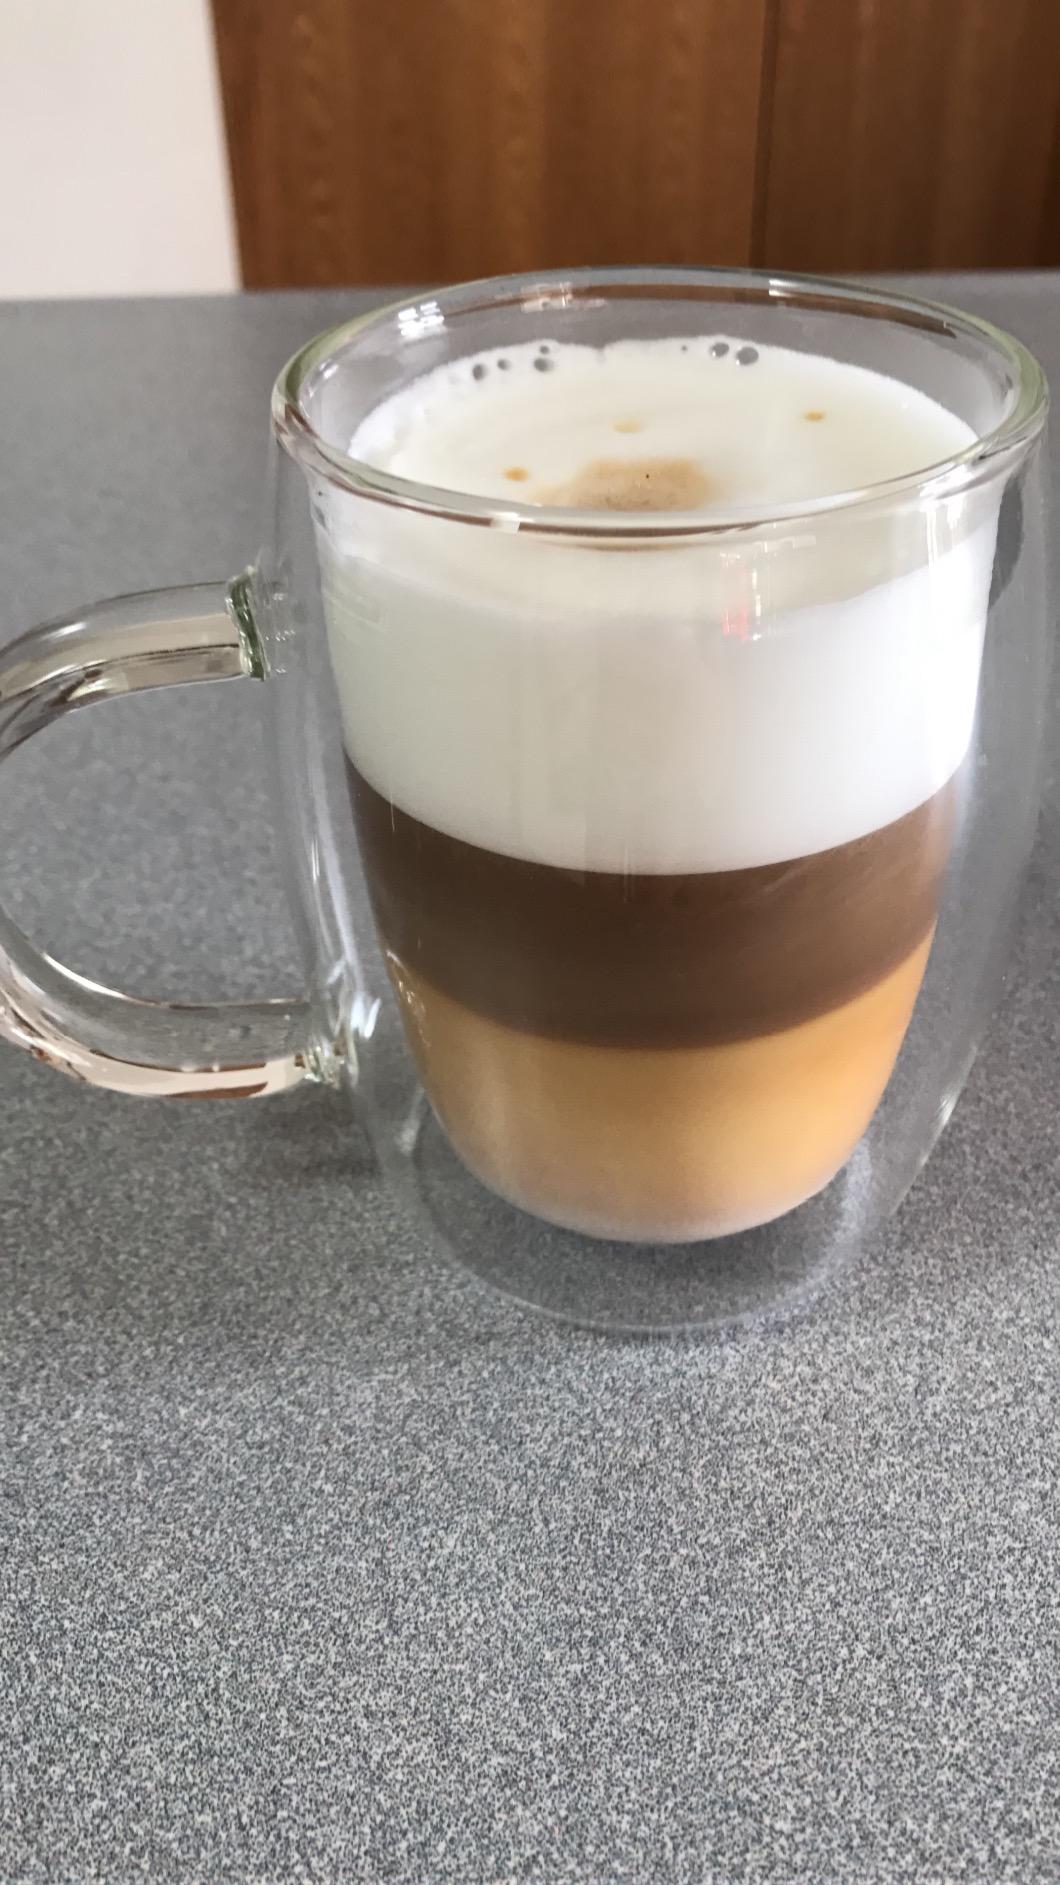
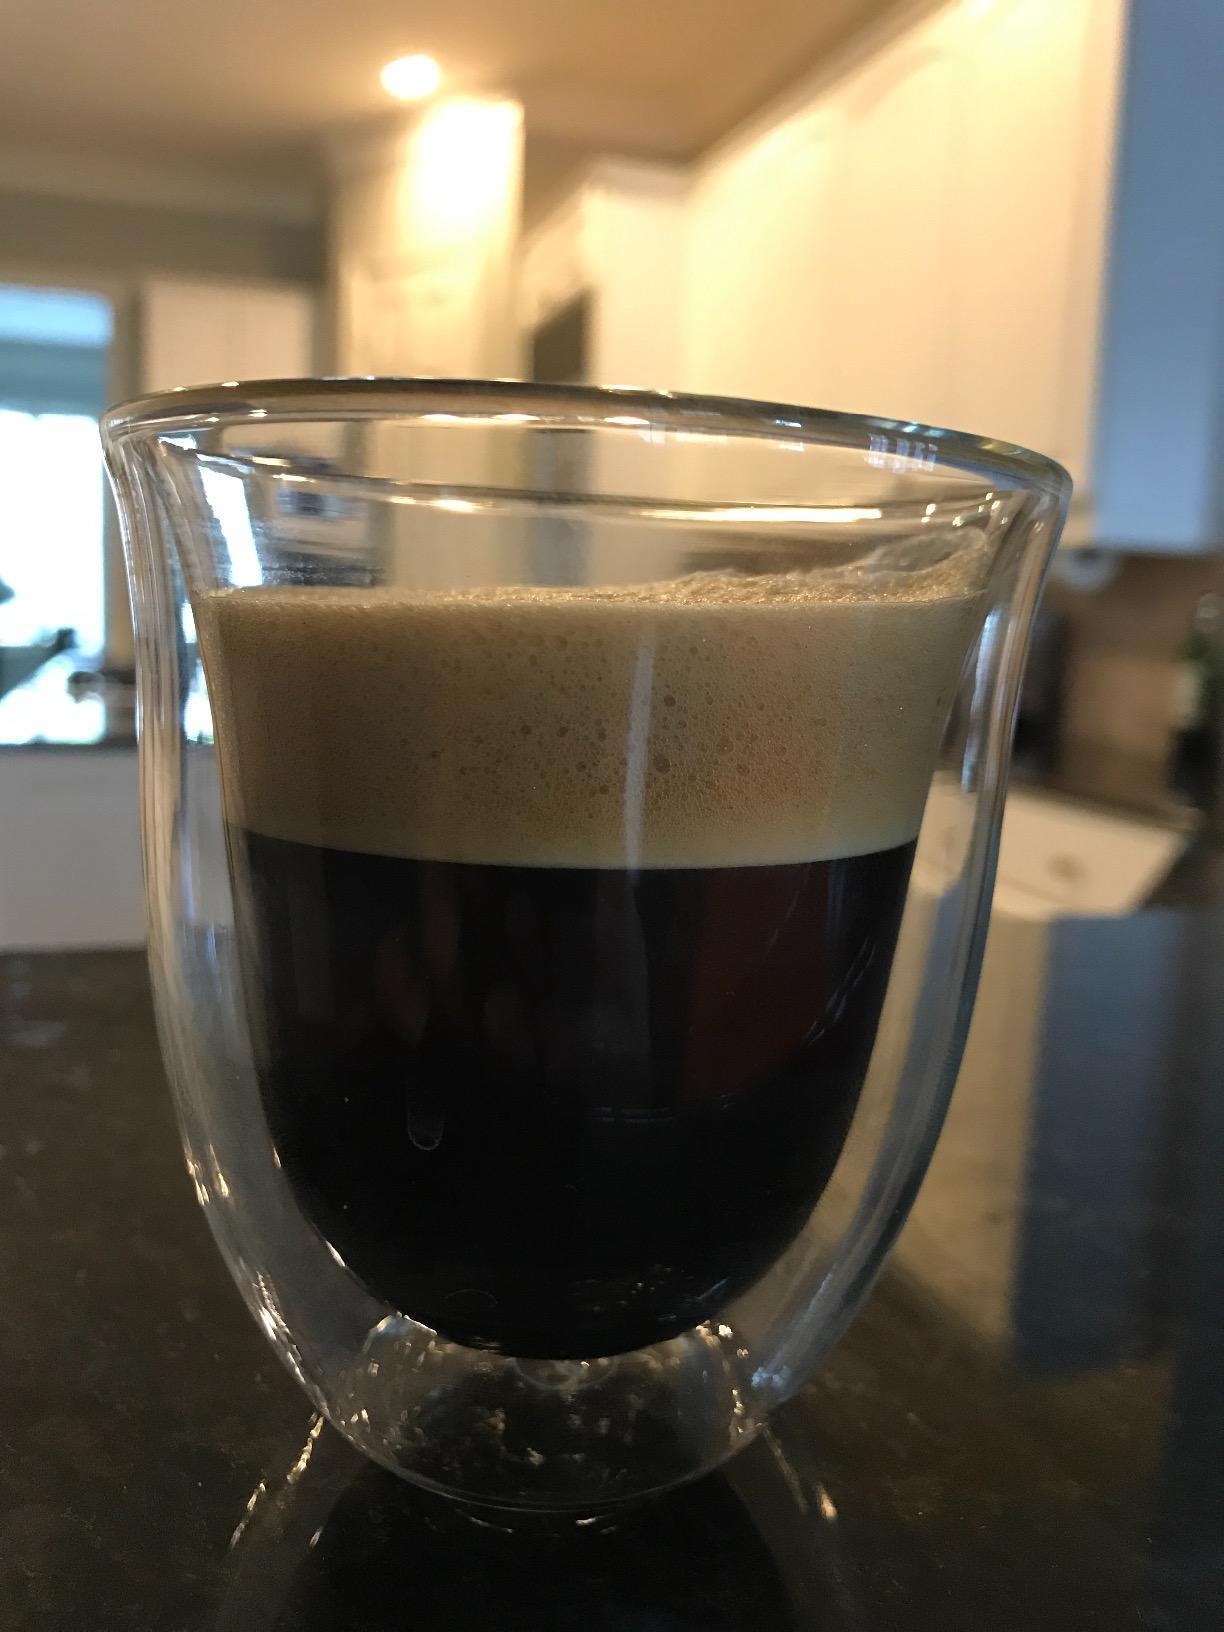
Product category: items_mug
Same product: no